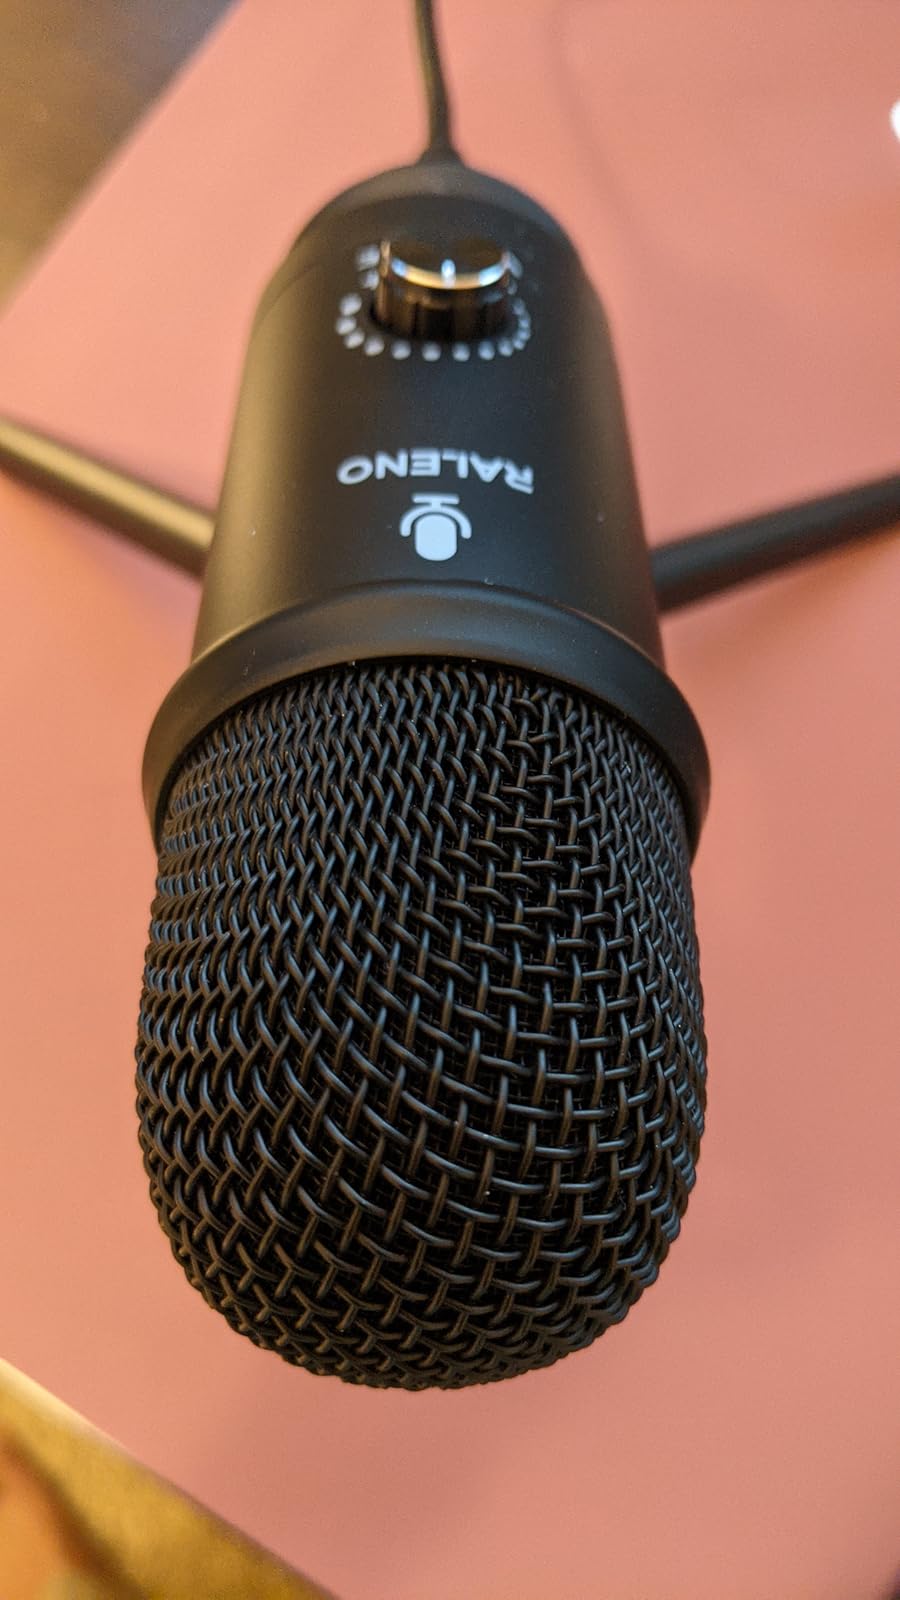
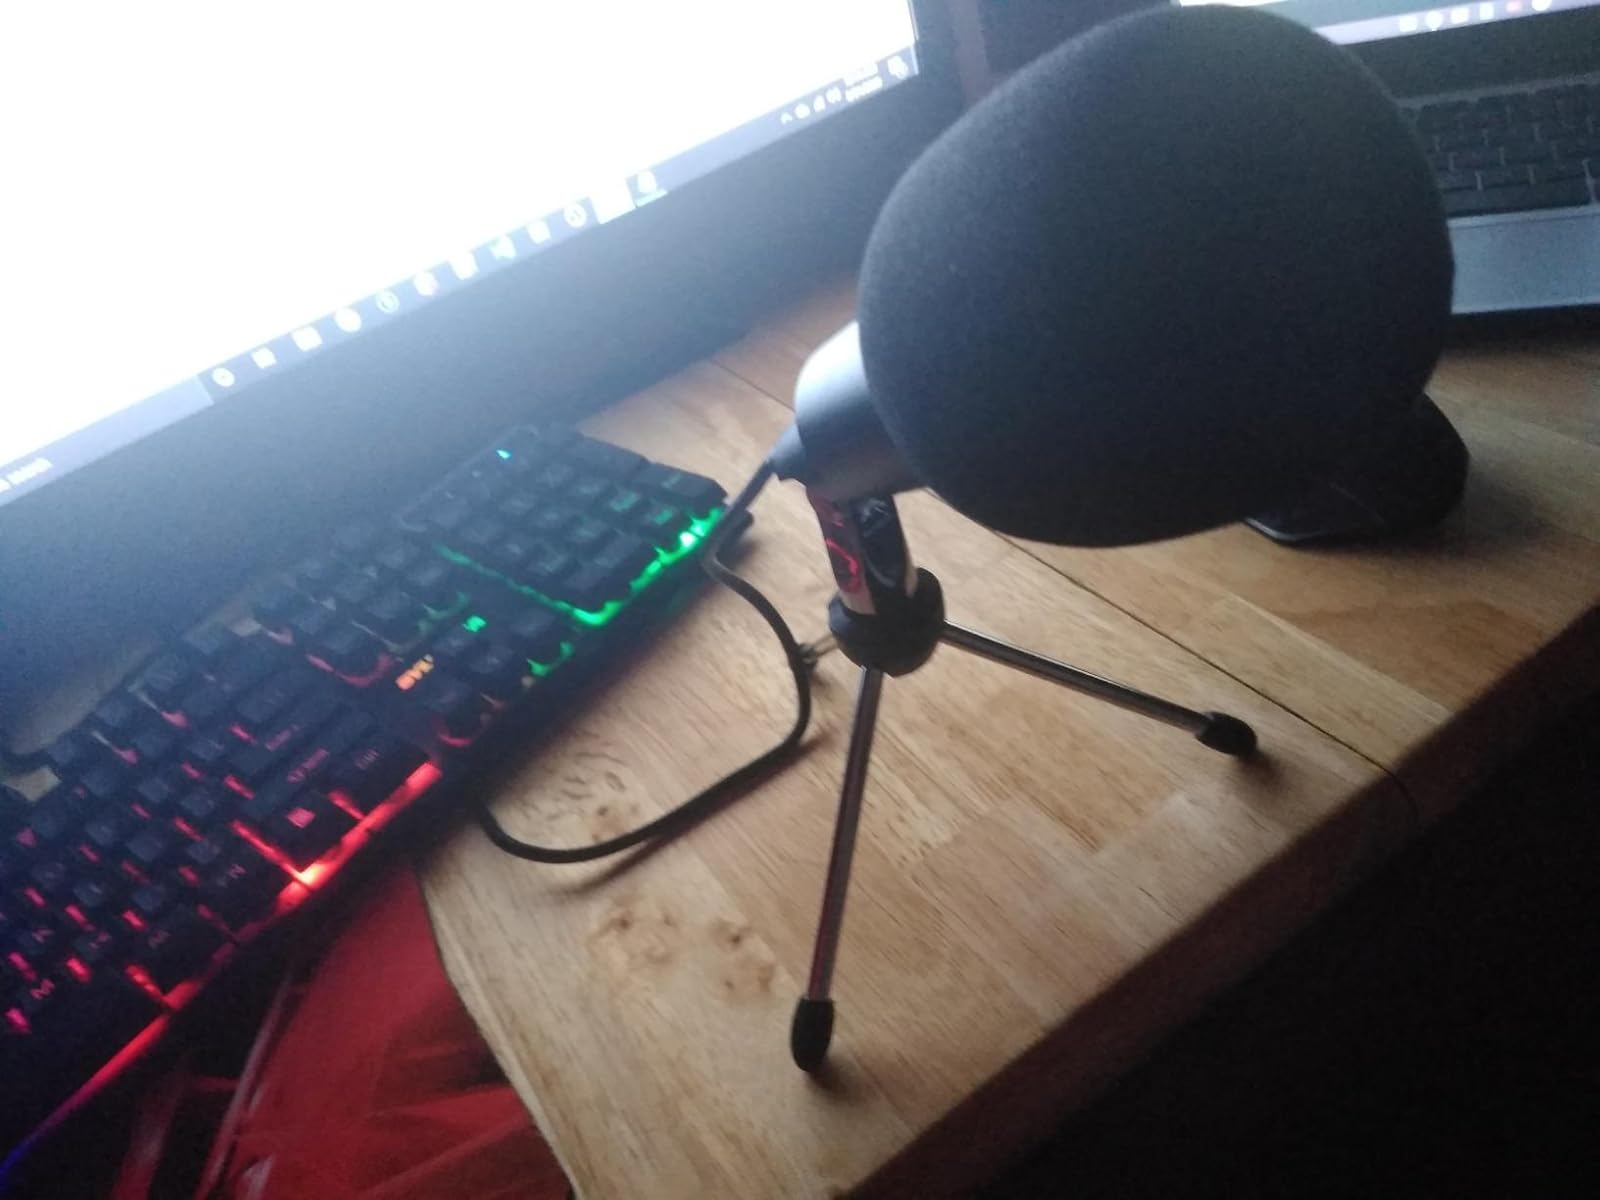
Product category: microphone
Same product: no